Split Rock Lighthouse State Park

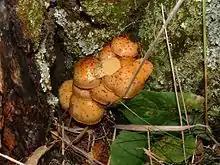
Vegetation in the park

The park was originally forested with red and white pine. However, these were heavily logged at the beginning of the 20th century, and wildfires sweeping through the cutover land killed many of the remaining saplings and seedlings. Today the vegetation is primarily birch with some spruce, fir, and ash trees.